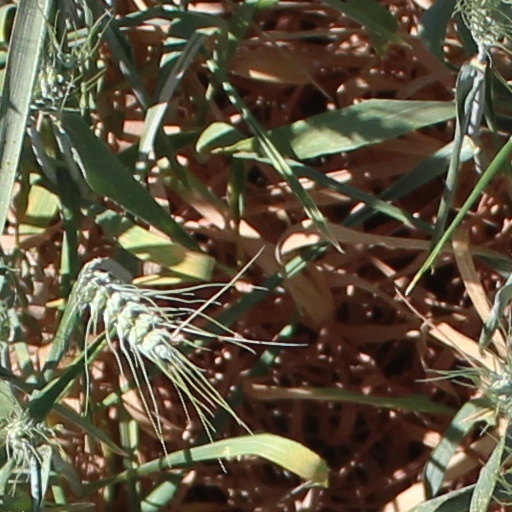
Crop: wheat